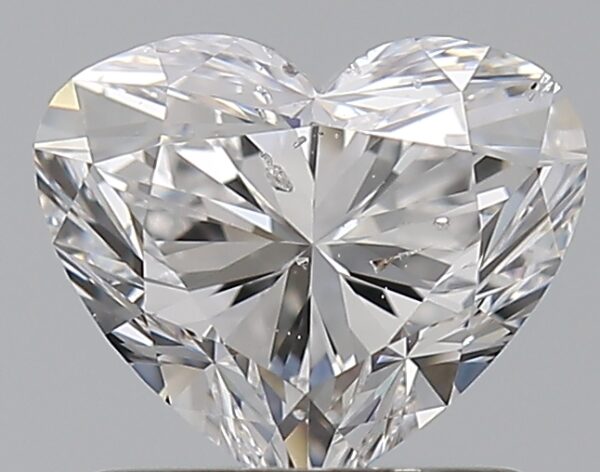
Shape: heart
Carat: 1
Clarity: SI2
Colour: D
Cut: EX
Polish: EX
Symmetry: VG
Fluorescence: F
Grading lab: GIA
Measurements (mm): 5.82 x 6.9 x 4.19